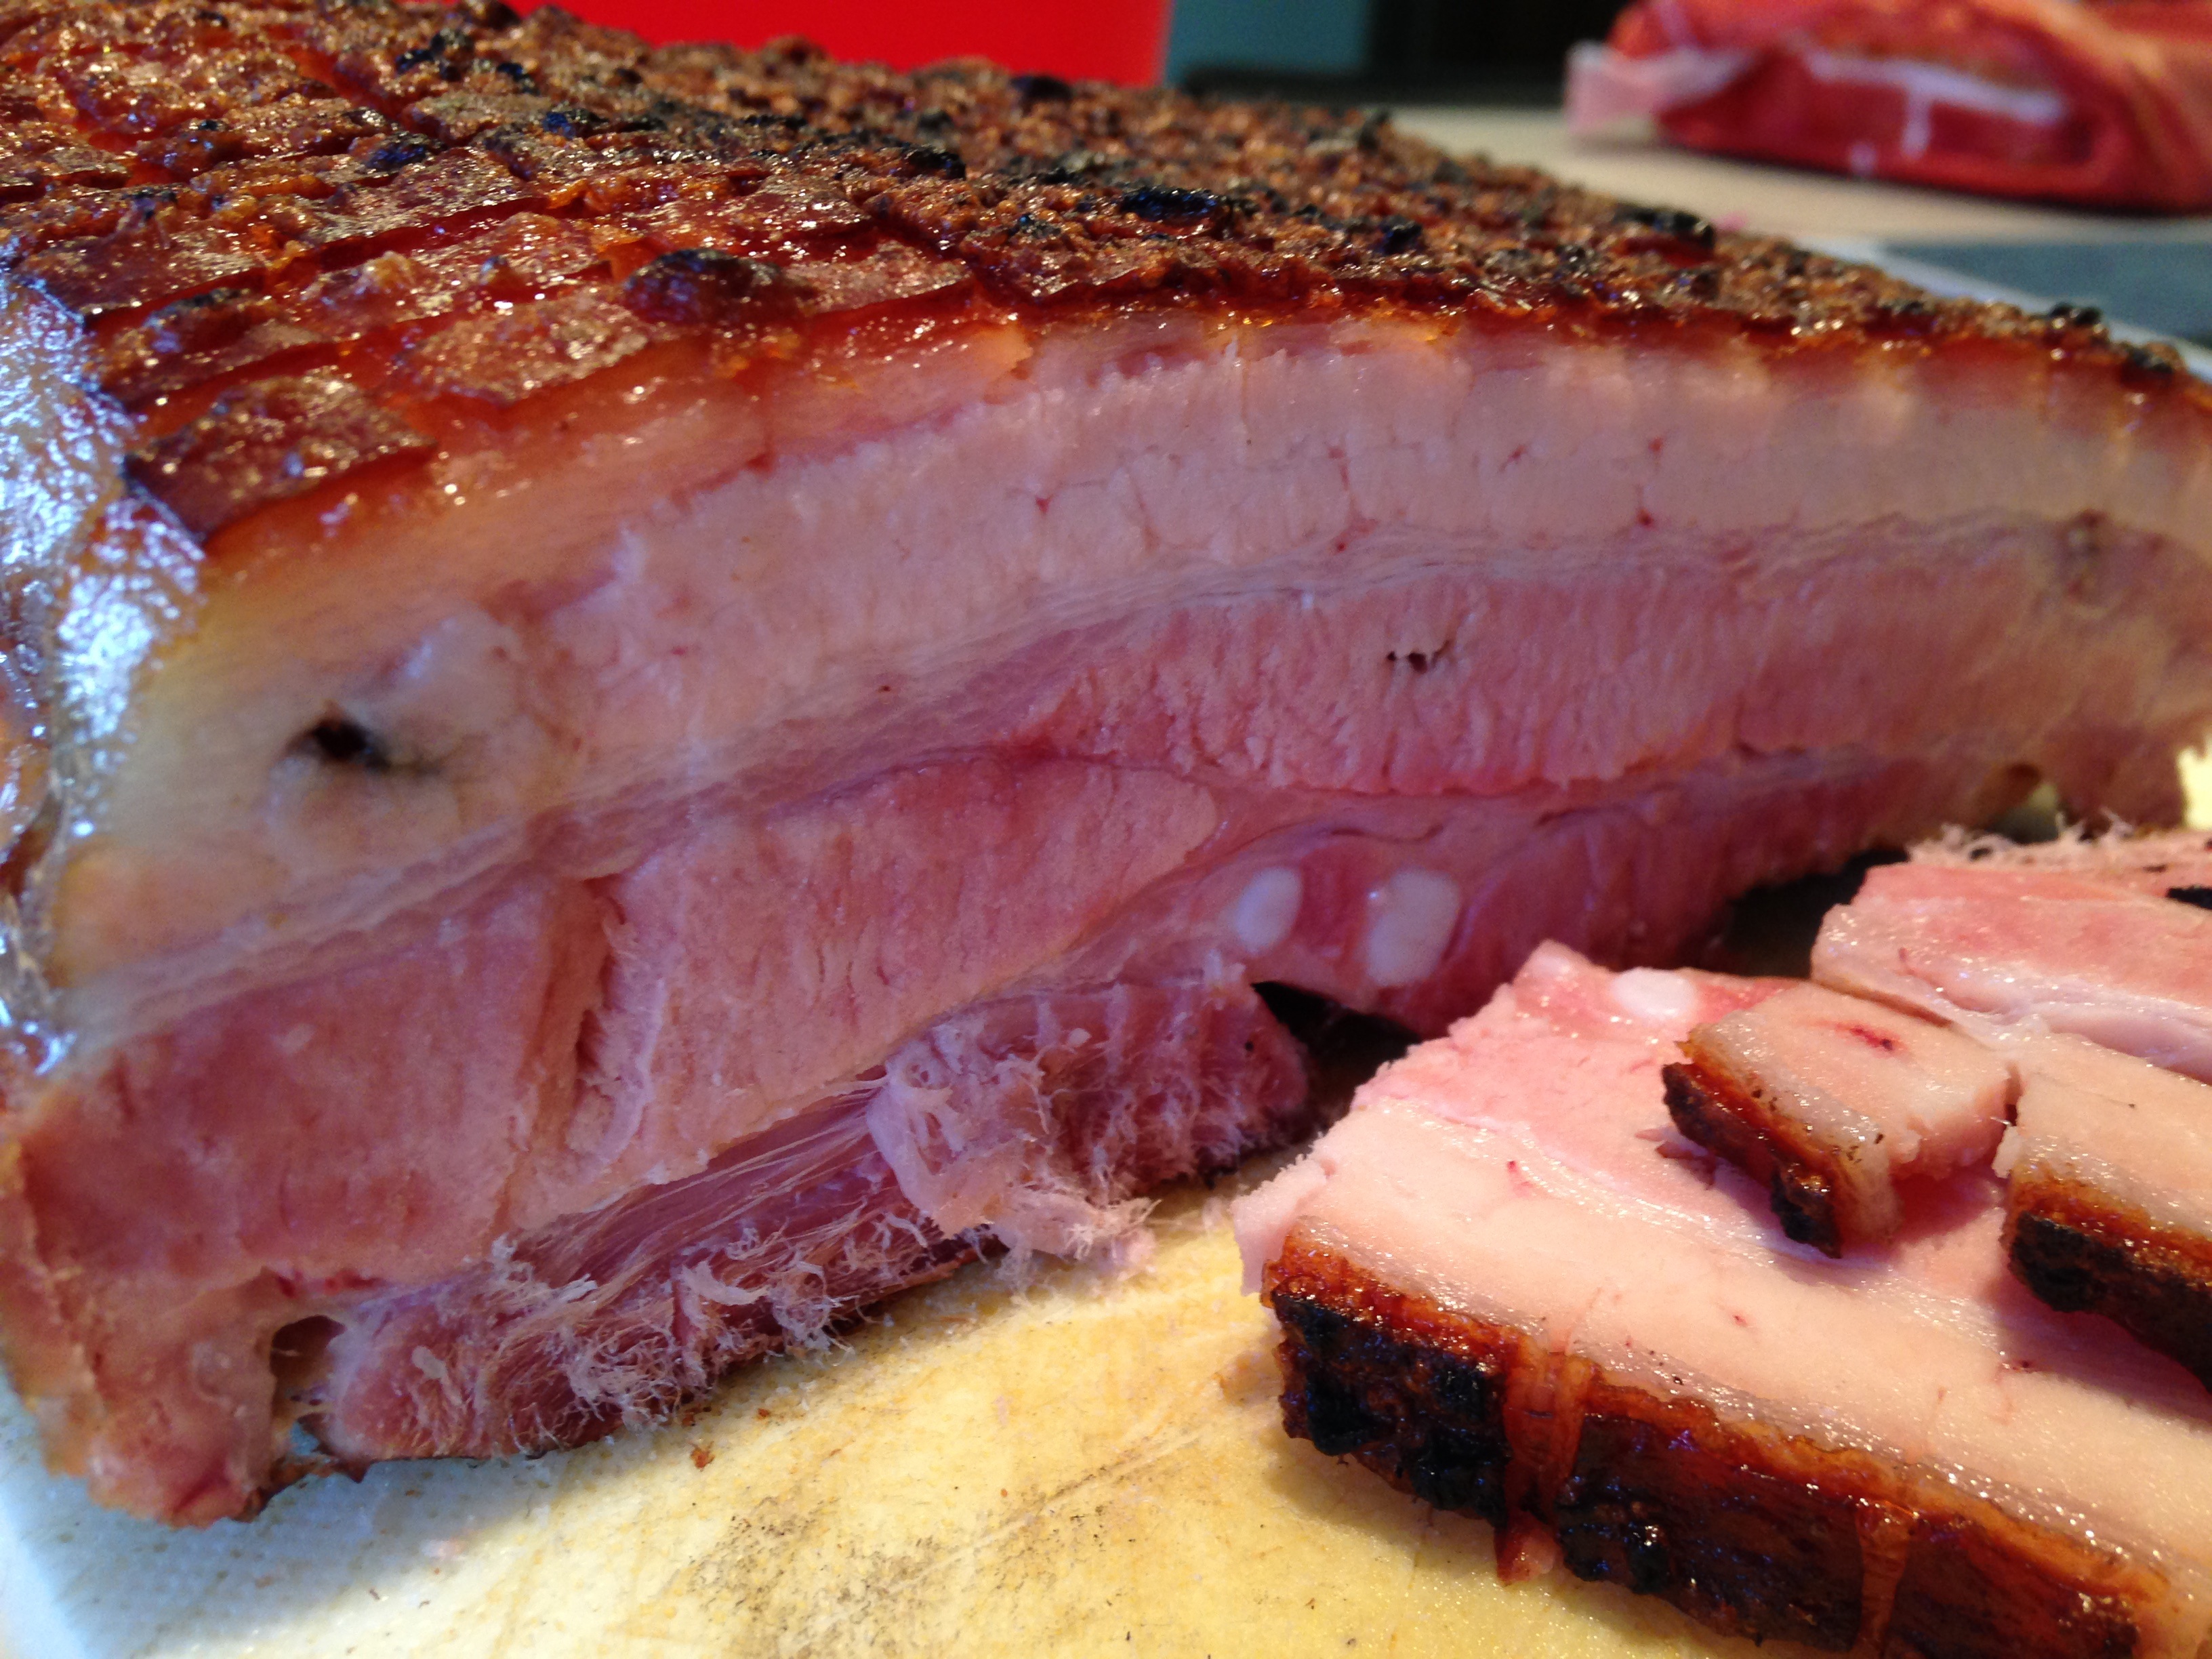
dish, food, fish, meat, steak, crust, fry, pig, roasting, rind, red meat, crust roast, rib eye steak, roast beef, animal source foods, kobe beef, sirloin steak, brisket, back bacon